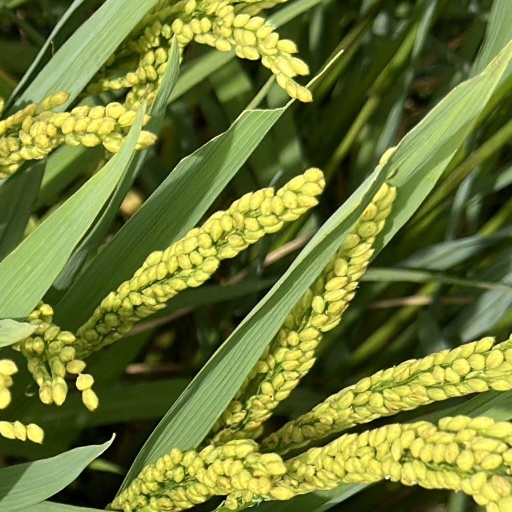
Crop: rice